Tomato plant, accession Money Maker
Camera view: tilt-top (135 deg); turntable rotation: 120 degrees
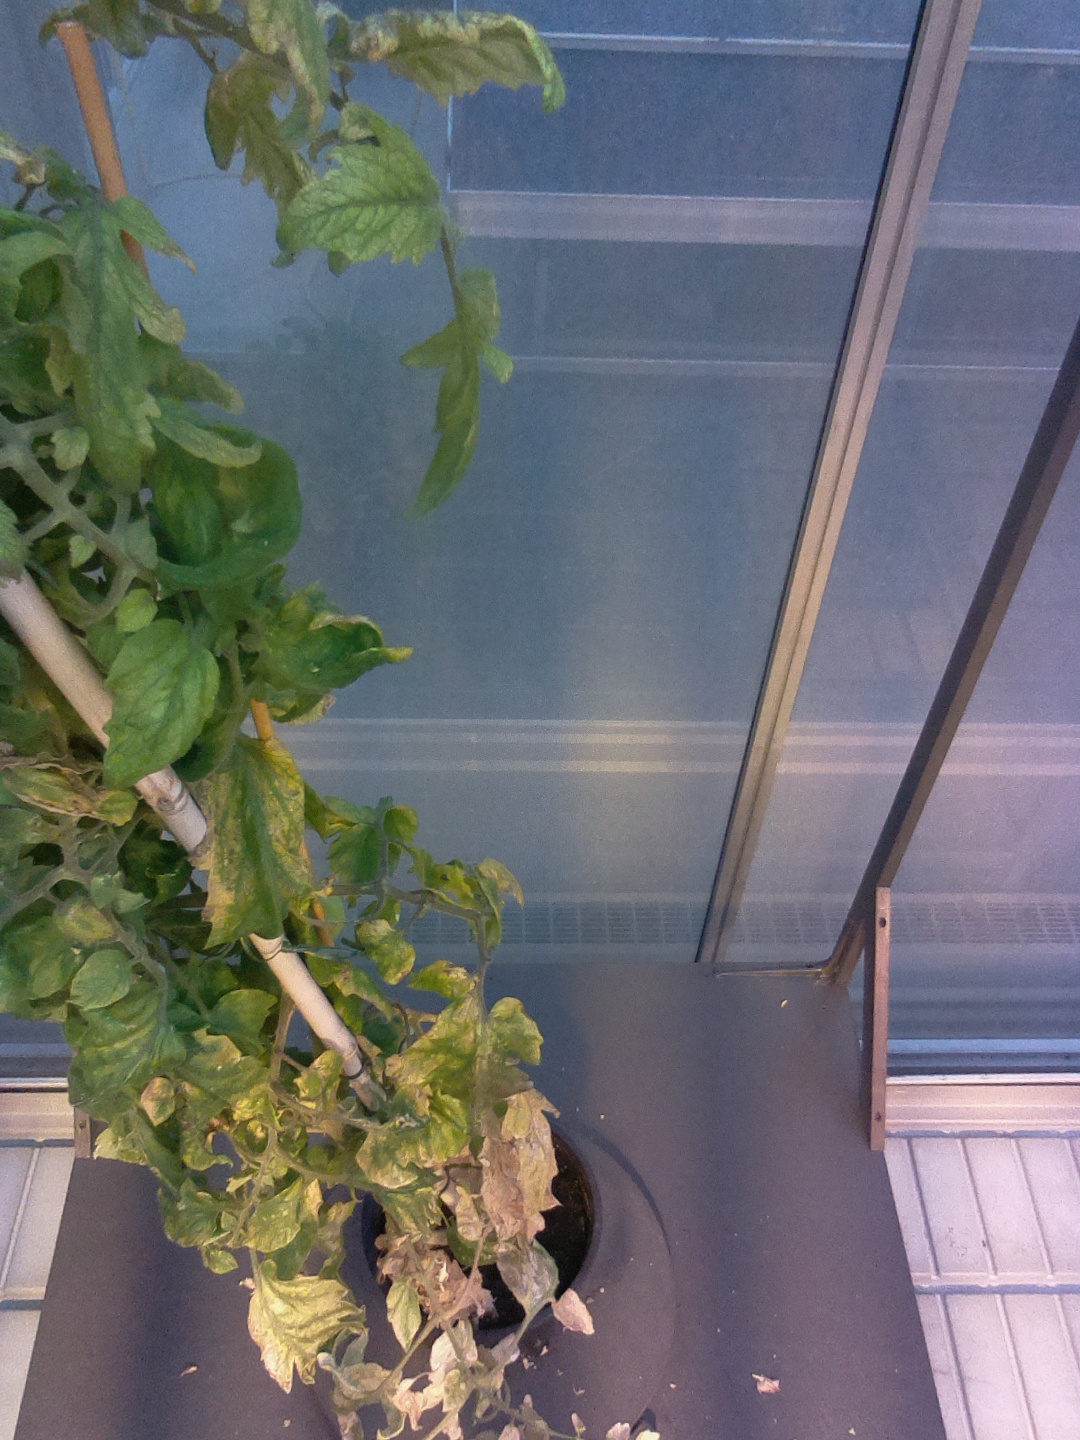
BBCH growth stage 82: 20%-30% of fruits show typical fully ripe color